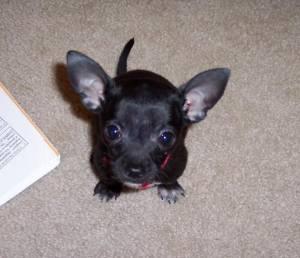
Breed: chihuahua